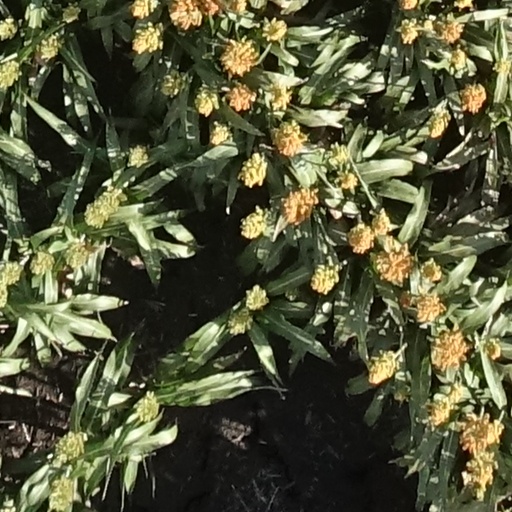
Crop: sorghum